Scarborough Castle

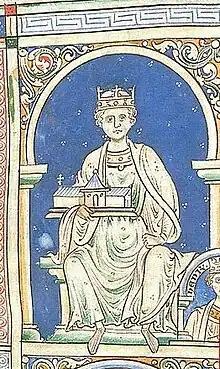
Henry II was responsible for much of the original stone buildings of the castle; he began the work in the 1150s, and it cost him £682.

The fate of the original fortifications is unclear. Henry II ordered that all royal castles be returned to the Crown. He had a policy of destroying adulterine castles, built without royal permission, during Stephen's chaotic reign. Initially, Aumale resisted the call to hand over Scarborough, which he had built on a royal manor, until Henry's forces arrived at York. The wooden castle vanished – William of Newburgh, writing near the time, claimed that the structure had decayed through age and the elements, battered beyond repair on the windswept headland. Later interpretations view this as implausible and argue that Henry wanted to stamp his mark on Scarborough, by demolishing William's fort and creating a much stronger stone complex.